Platysace lanceolata

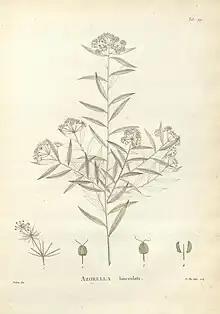
Illustration of "Azorella lanceolata" by Pierre Antoine Poiteau from Labillardière's "Novae Hollandiae Plantarum Specimen"

Platysace lanceolata, commonly known as shrubby platysace, is a flowering plant in the family Apiaceae and is endemic to south-eastern Australia. It is small, upright shrub with variable shaped leaves and white flowers.